George Washington's crossing of the Delaware River

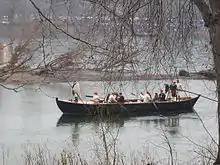
Reenactors cross the Delaware in Durham boats on December 25, 2005

A wide variety of watercraft were assembled for the crossing of the Delaware River, primarily through the work of militia men from surrounding counties in New Jersey and Pennsylvania with assistance from the Pennsylvania Navy.